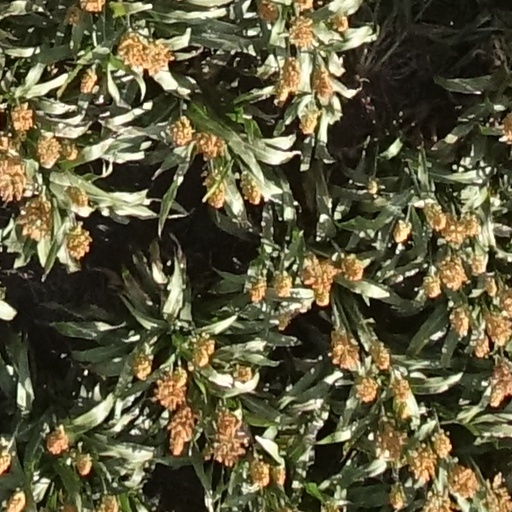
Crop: sorghum